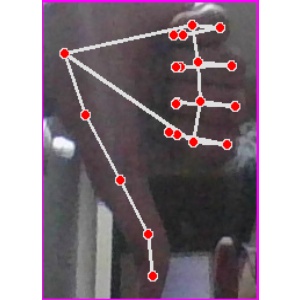
अक्षर: फ